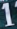
Number: 1